Sound

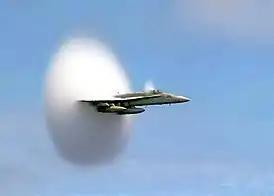
U.S. Navy F/A-18 approaching the speed of sound. The white halo is formed by condensed water droplets thought to result from a drop in air pressure around the aircraft (see Prandtl–Glauert singularity).

The speed of sound depends on the medium the waves pass through, and is a fundamental property of the material. The first significant effort towards measurement of the speed of sound was made by Isaac Newton. He believed the speed of sound in a particular substance was equal to the square root of the pressure acting on it divided by its density: